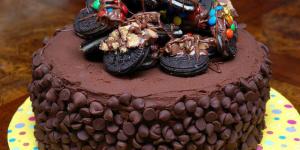
torta de los dioses